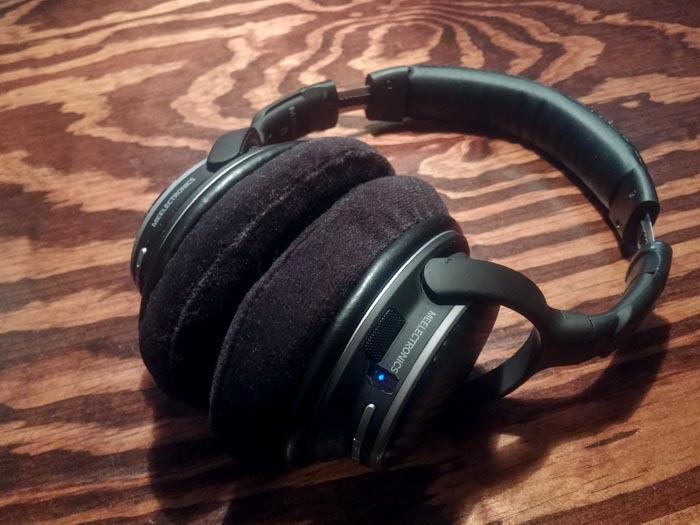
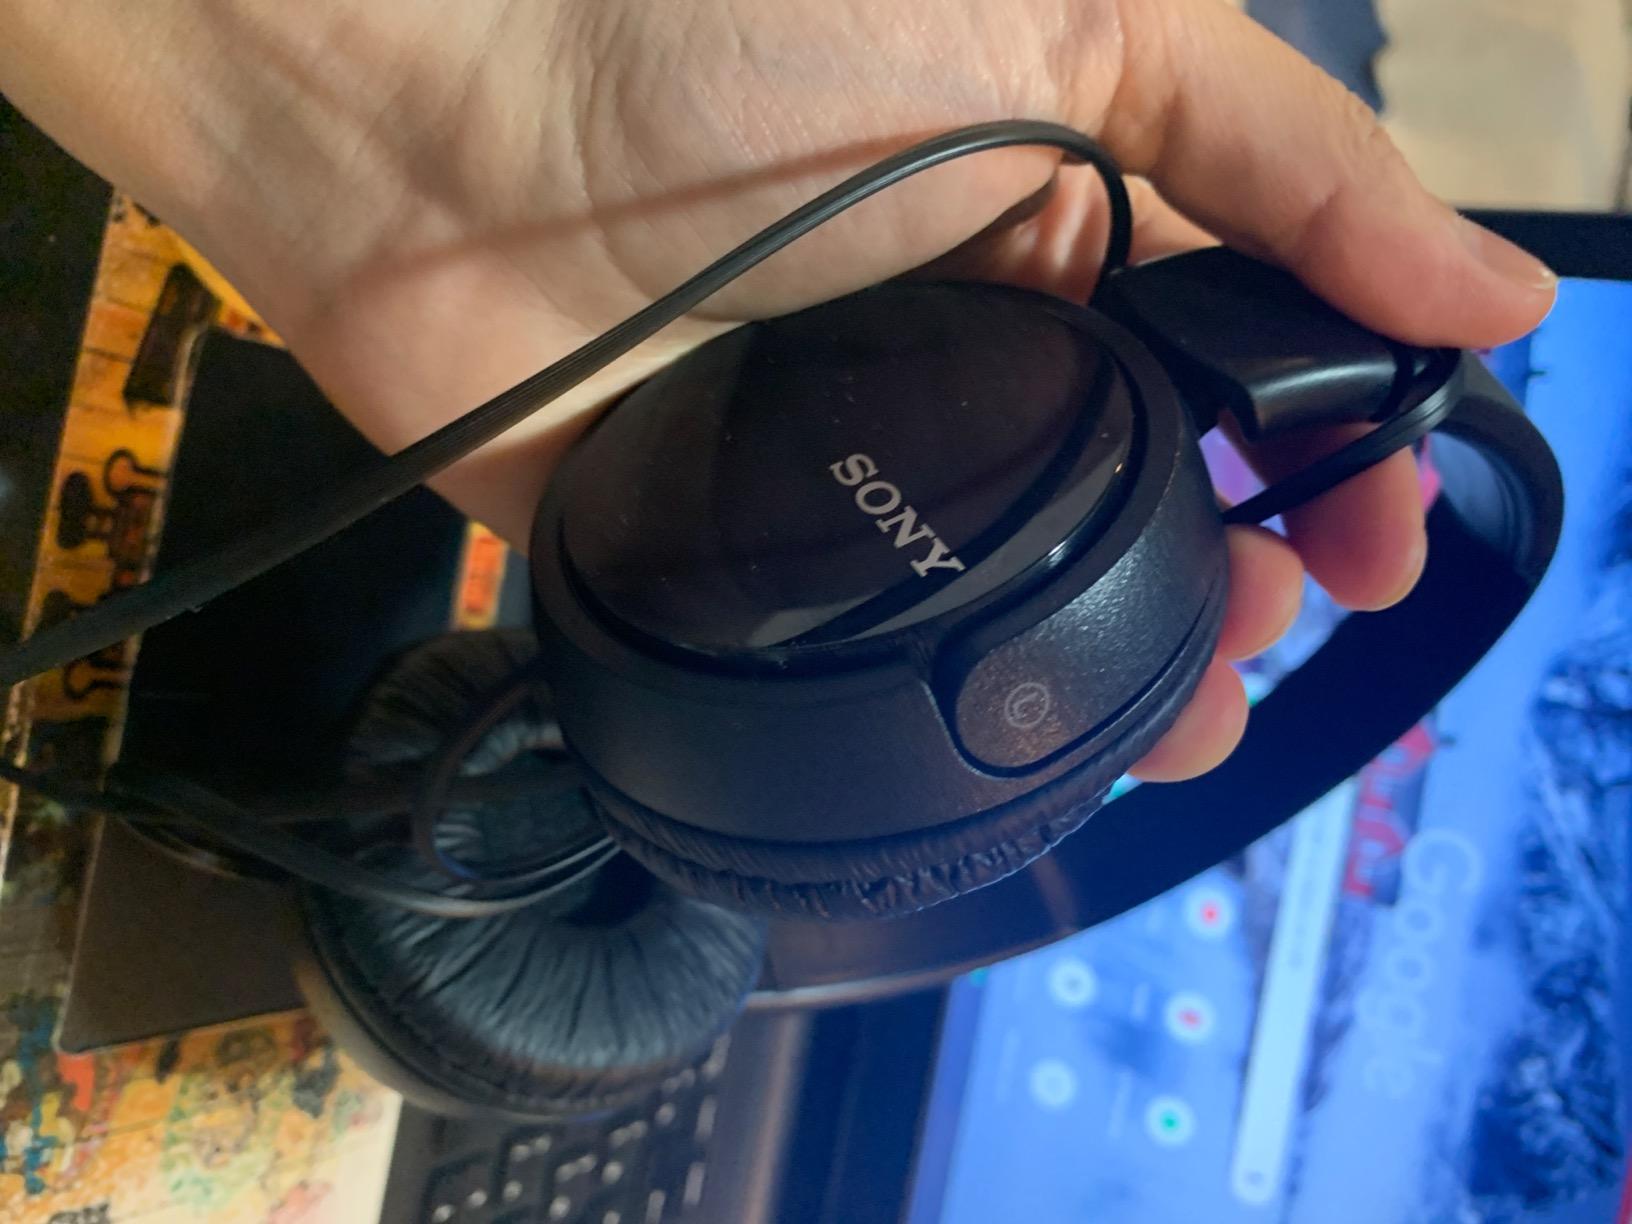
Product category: headphones
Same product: no